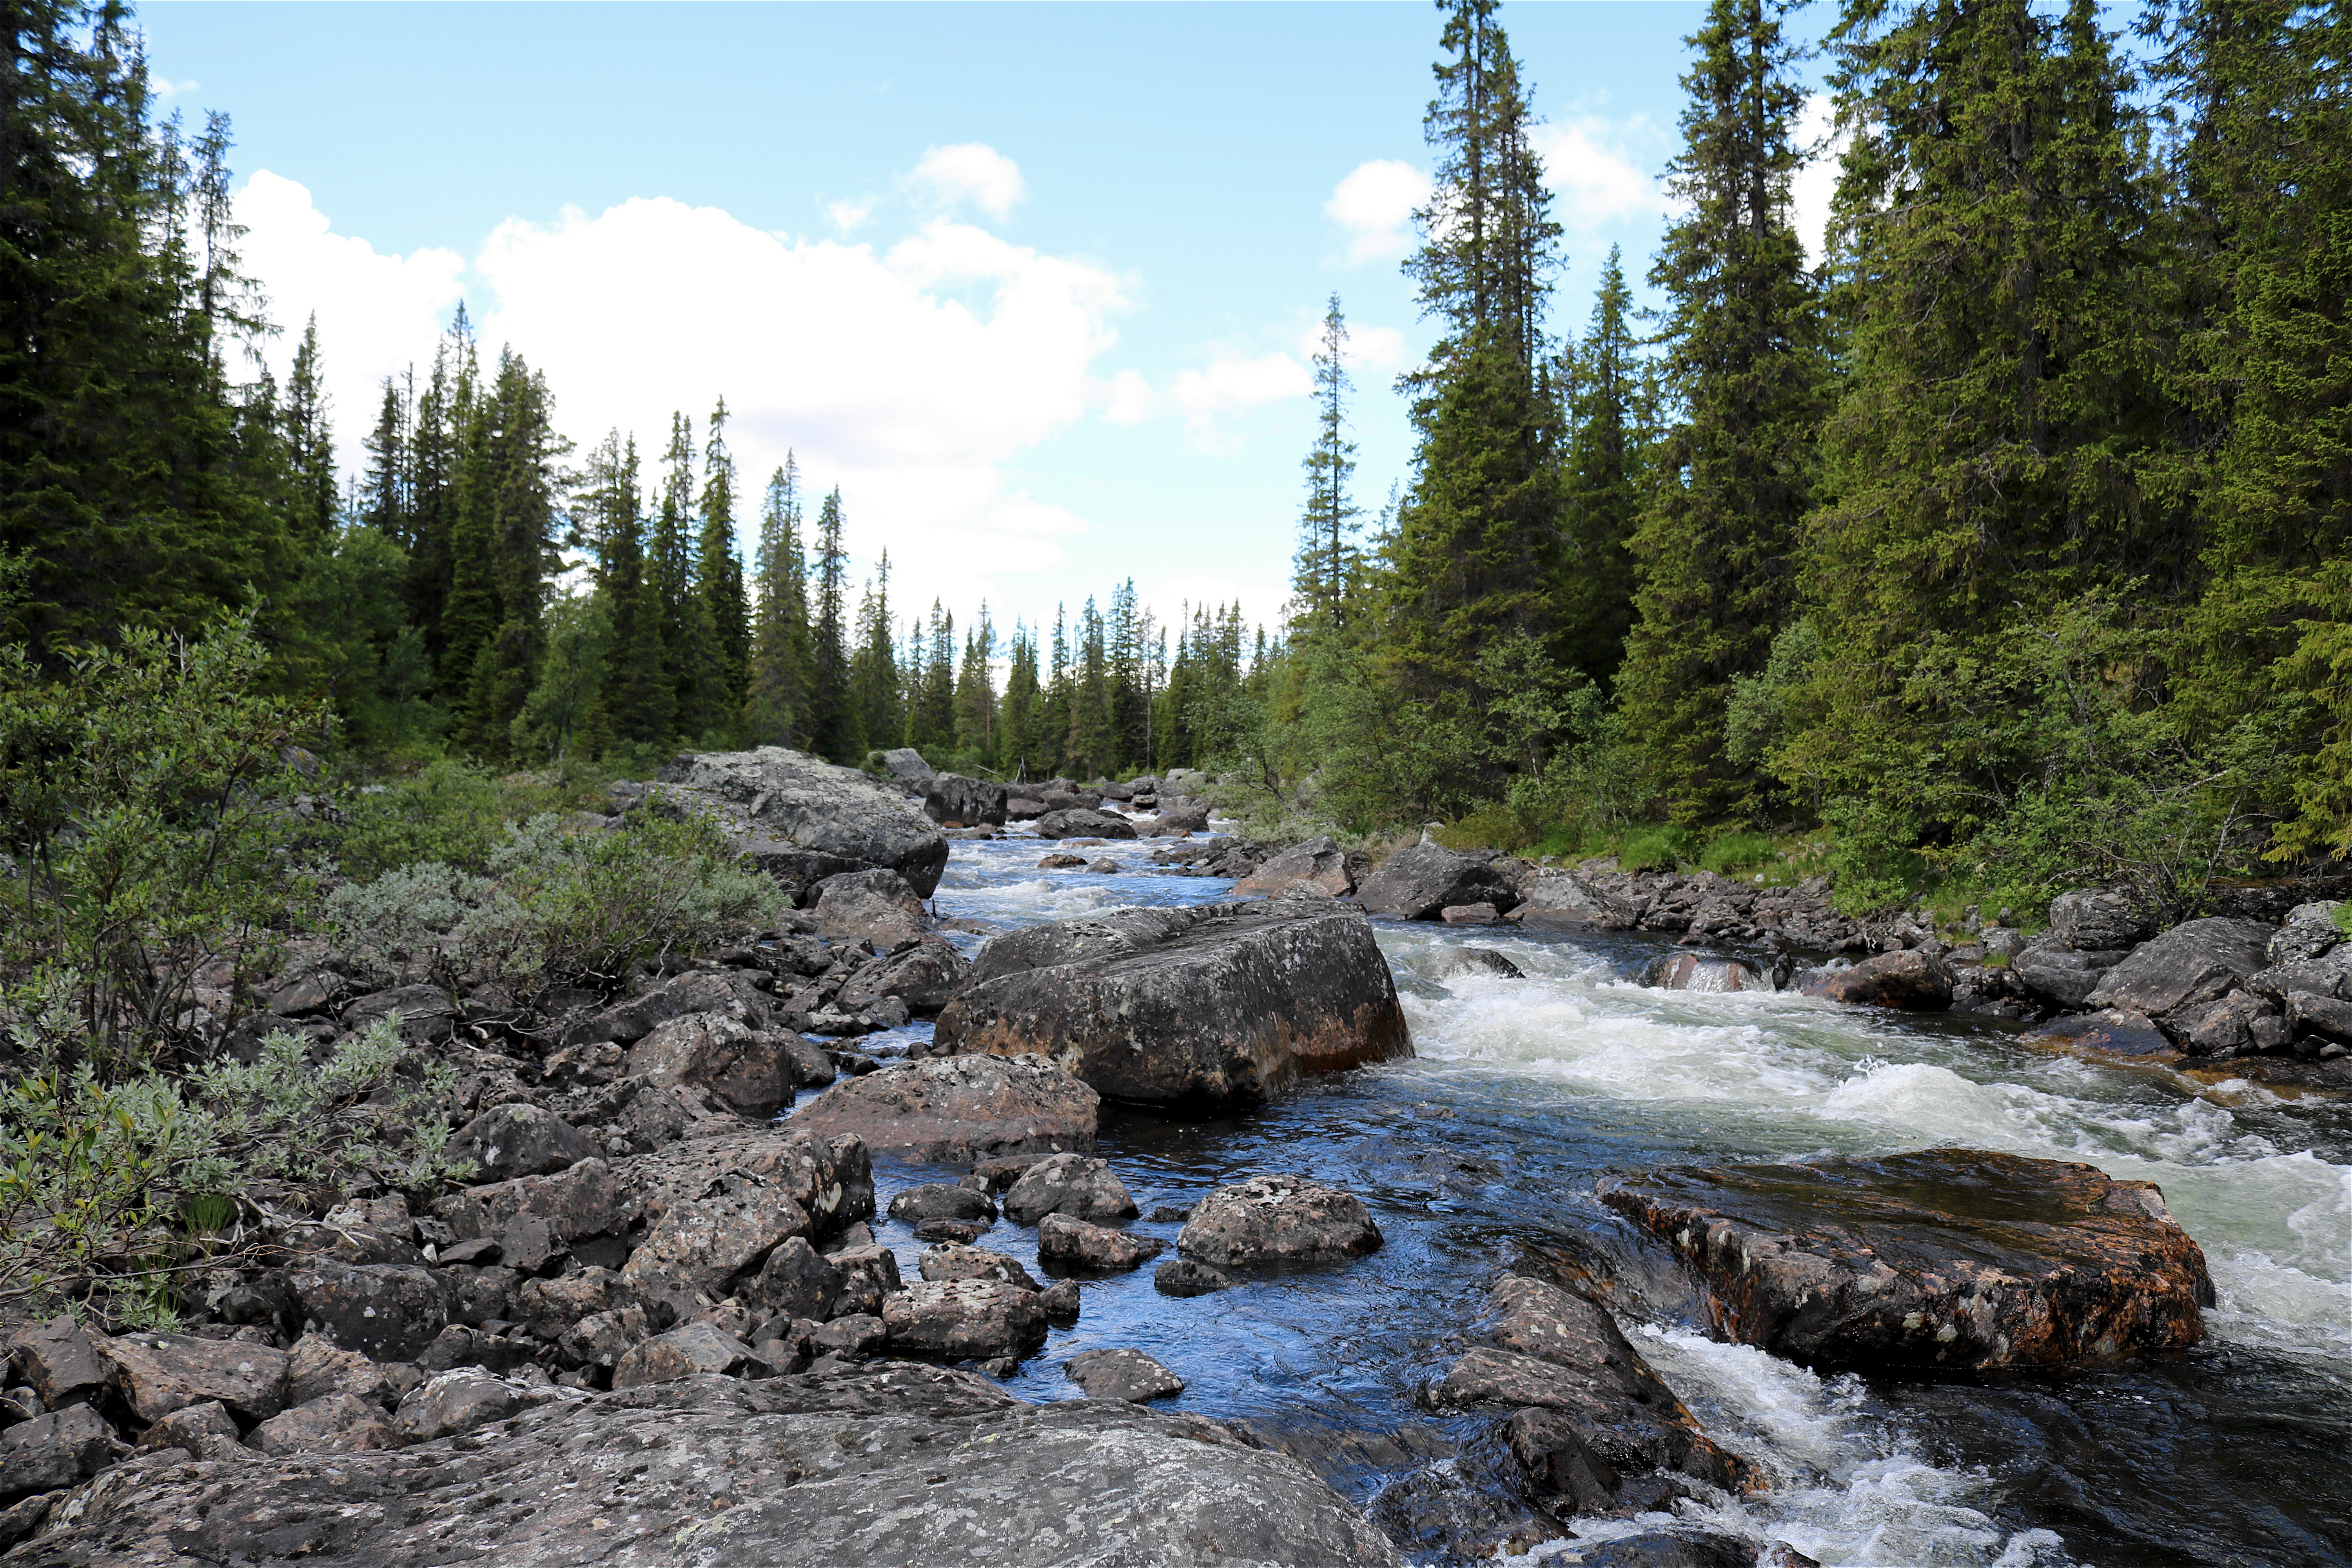
nature, forest, rock, creek, wilderness, walking, mountain, trail, lake, river, valley, wild, stream, rapid, romantic, ridge, body of water, ravine, woodland, water feature, ecosystem, watercourse, norway, landform, water running, state park, geographical feature, mountainous landforms